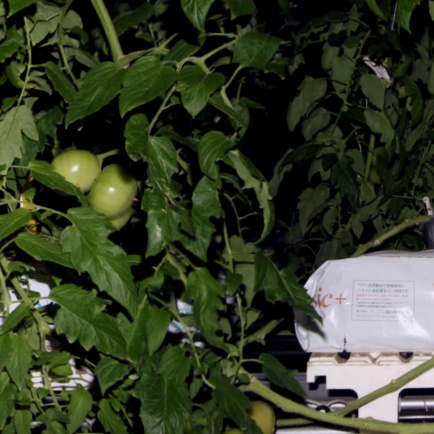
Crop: tomato